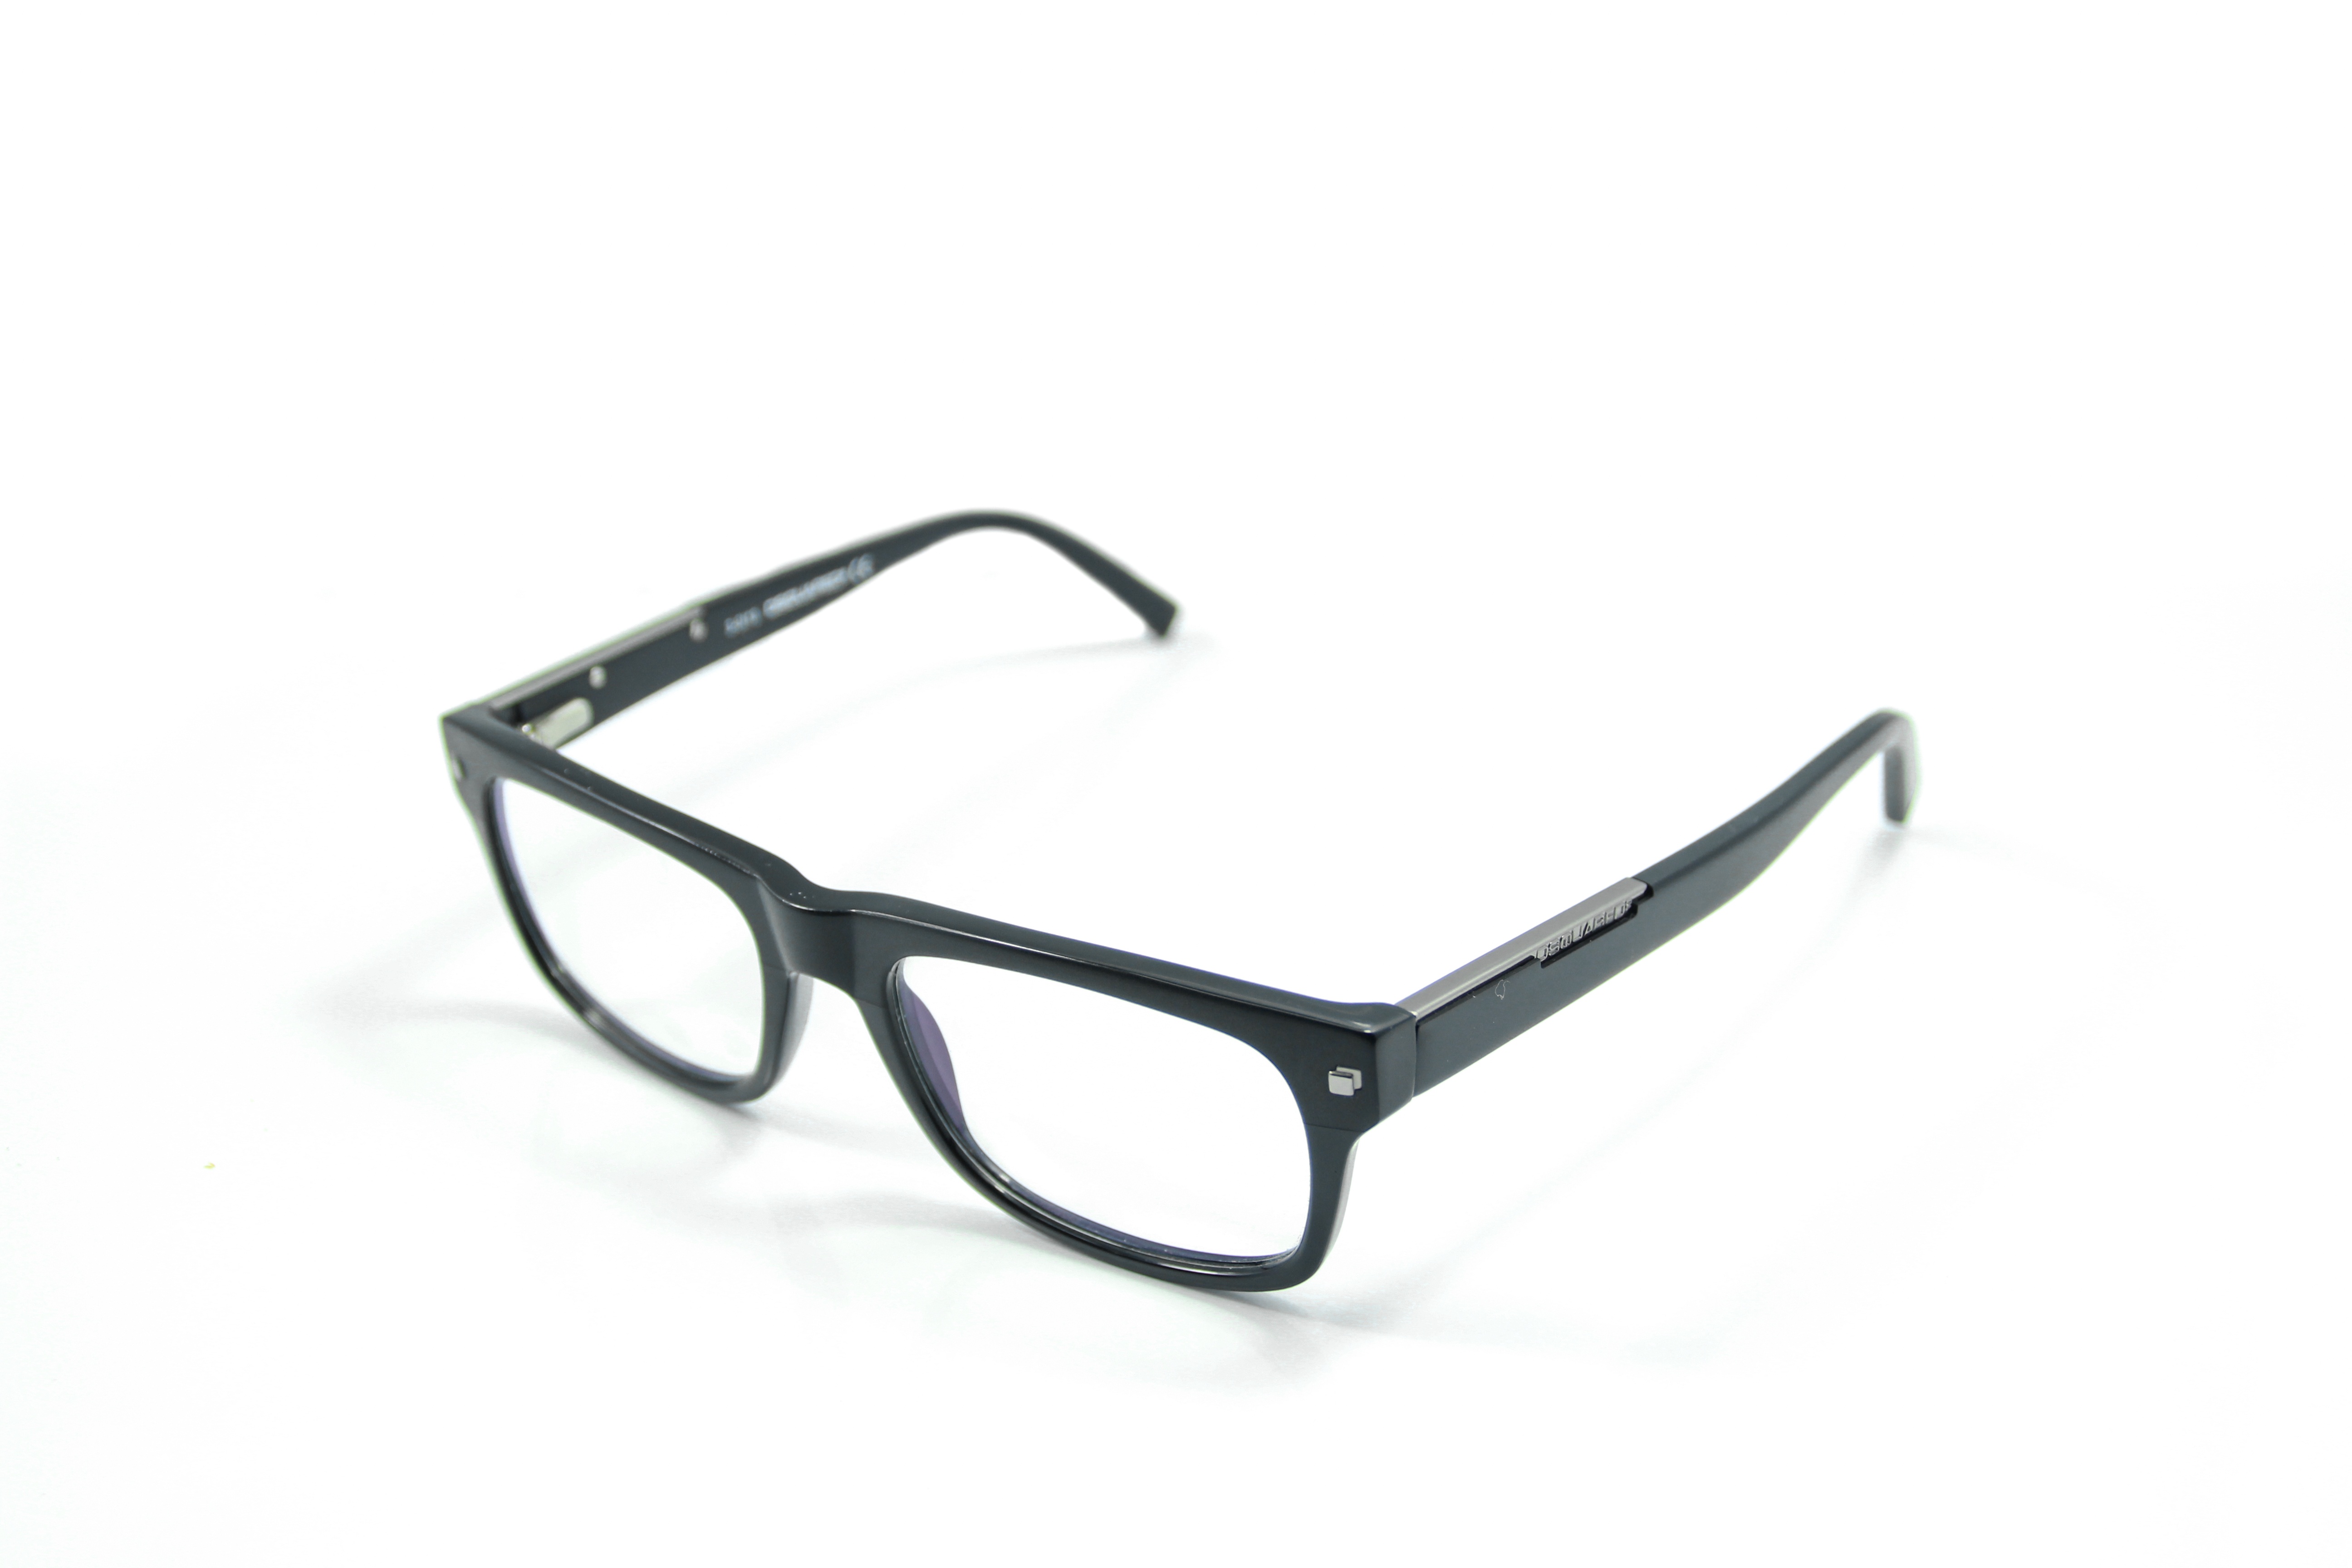
white, view, font, sunglasses, glasses, eyeglasses, goggles, eyewear, optical, white background, free image, bezel, isolated on white background, automotive exterior, vision care, optical glass